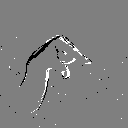
ASL letter: q